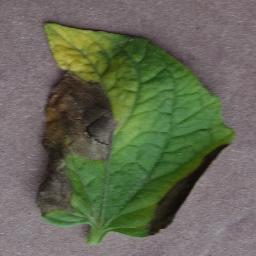
Label: Tomato___Early_blight